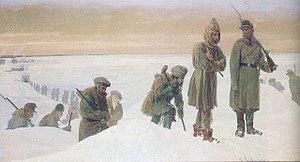
Aleksander Sochaczewski est un peintre polonais, né Lajb Sonder en 1843 à Iłów, mort en 1923 à Biedermansdorff en Autriche.
Sybirak est un mot polonais qui, comme son équivalent russe sibiryák peut qualifier tout habitant de la Sibérie, mais qui désigne plus particulièrement les Polonais emprisonnées ou exilés en Sibérie, voire même ceux envoyés dans l'Arctique russe ou dans le Kazakhstan pendant les années 40.